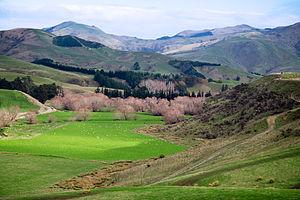
Le climat océanique, appartenant au climat tempéré, se caractérise par des hivers doux et humides et des étés plus frais que pour les climats subtropicaux et avec un temps variable, sachant que le maximum de précipitations se produit durant la saison froide. Il se rencontre sur les façades occidentales des continents, entre des zones à climat méditerranéen en se rapprochant de l'équateur et les zones à climat polaire en se rapprochant des pôles. Le climat océanique est plus chaud que le climat continental mais moins chaud que le climat méditerranéen.